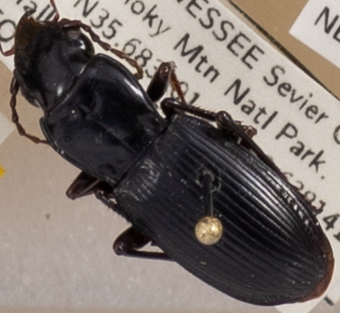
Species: Pterostichus acutipes acutipes
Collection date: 2021-09-14
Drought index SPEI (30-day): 1.442
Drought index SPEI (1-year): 1.28
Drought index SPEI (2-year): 2.09